Arthur Gould (rugby union)

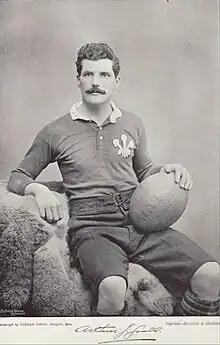
Gould in Wales jersey

At the age of 14 Gould captained the Newport Junior team, and later played a few games for the Third XV. Gould was drafted into the First XV – the senior team – as a fullback at the age of 18. On 18 November 1882 Newport had a home fixture against Weston-super-Mare at Rodney Parade. The Newport groundsman, John Butcher, had been sent by the club to collect the regular fullback who had not appeared for the game. Gould, who was returning from a youth match, saw Butcher outside the missing fullback's home and approached the groundsman to discover that the player was at a funeral. Butcher offered Gould the position instead, and then the groundsman successfully persuaded the club captain to play him. Gould ran in two of his team's three tries after disregarding the instructions of his captain, Charlie Newman, who kept shouting for Gould to "Kick, kick!" After this, he was not dropped by Newport until his retirement in 1898.